Elmer S. Riggs

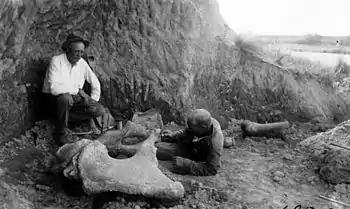
Elmer Riggs (left) and Robt. Thorne (right) excavating "Mammut" ('southern mastodon') pelvis "in situ", Argentina, 1926. Field Museum photo.

Elmer Samuel Riggs (January 23, 1869 – March 25, 1963) was an American paleontologist known for his work with the Field Museum of Natural History in Chicago, Illinois.